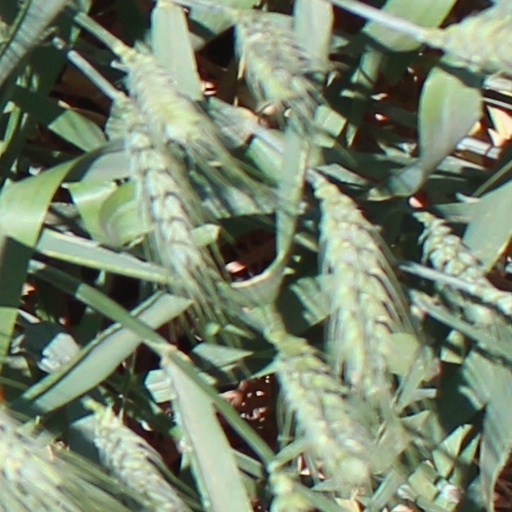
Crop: wheat